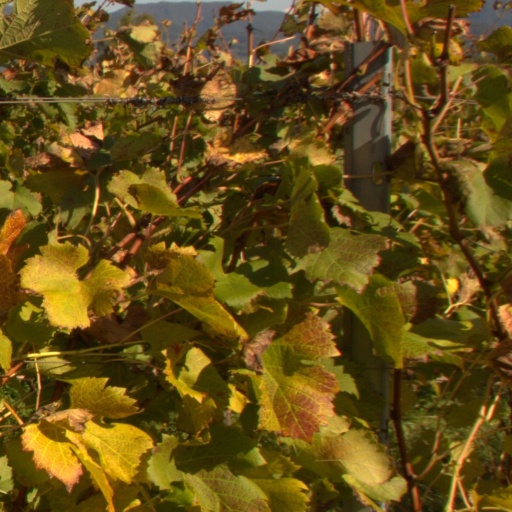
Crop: grape